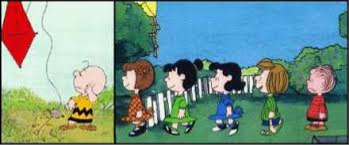
Portrait style: Cartoon Portrait